Jeremy Rowan

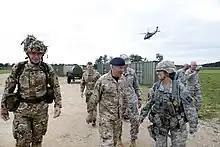
Rowan (with beret) during a field exercise in the US in 2015

Rowan first joined the British Army as a part-time officer with the Territorial Army. On 1 February 1983, he was commissioned into the Royal Army Medical Corps, Territorial Army, in the rank of captain. He was promoted to major on 1 February 1988. In 1990/1991, he was deployed to Iraq as part of Operation Granby (the British effort during the First Gulf War). He was the Regimental Medical Officer of 5th (Volunteer) Battalion, Royal Irish Rangers, and in charge of the Hospital Treatment Department of 32 Field Hospital. On 9 November 1993, he transferred from a short service commission to a regular commission.